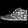
Label: Ankle boot